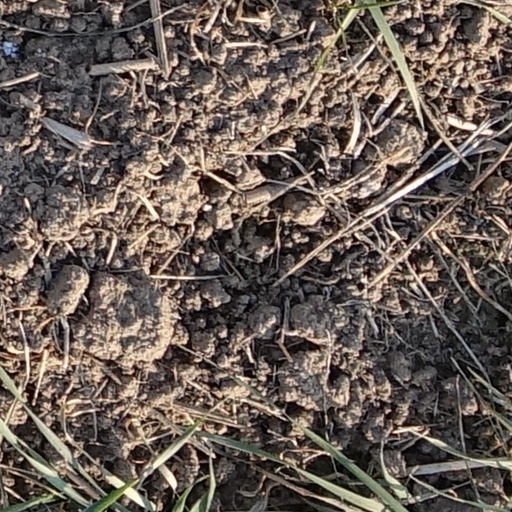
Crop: wheat